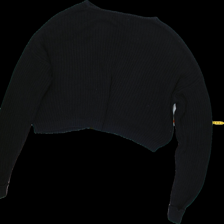
View: back
Type: Sweater
Category: Ladies
Brand: FBSisters (New yorker)
Colors: Black
Material: 66% Acry 34% Cotton
Pattern: Plain
Cut: Regular
Size: L
Season: All
Trend: No trend
Stains: No
Price range: 100-150
Recommended usage: Reuse